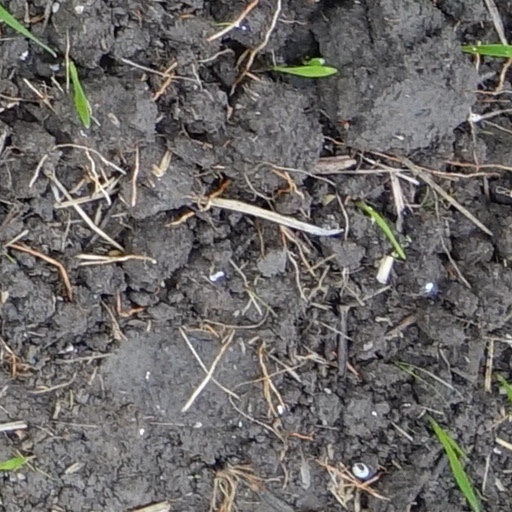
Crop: wheat